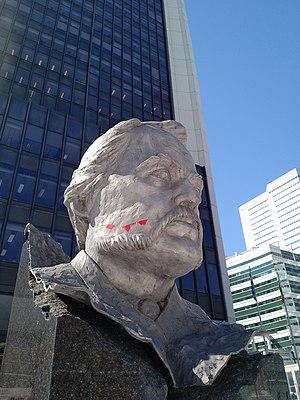
Buste de Joseph-Xavier Perrault devant l'édifice de la bourse de Montréal, Place Victoria. Il fut vice-président de la Chambre de commerce du district de Montréal, peu après sa reconnaissance légale en 1887, jusqu'en 1890.
Joseph-Xavier Perrault est un instituteur et un homme politique québécois.